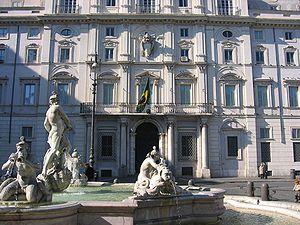
La famille Pamphili, souvent avec un i final long orthographié Pamphilj, est une des familles papales profondément ancrée dans l'Église catholique romaine et les politiques italienne et romaine des XVIᵉ et XVIIᵉ siècles.
Le Brésil est un pays très bien représenté de par le monde ; il compte des représentations dans plus de 125 pays.